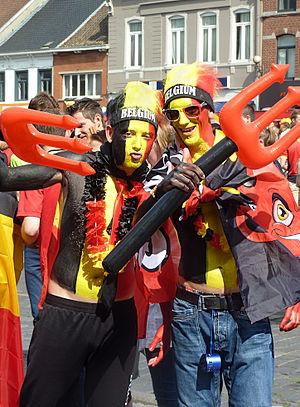
Supporters de l'équipe nationale belge de football, photo prise sur la grand-place de Mouscron, Belgique avant le match Belgique – Russie de la coupe du monde 2014 diffusé sur écran géant.
L'équipe de Belgique de football est la sélection de joueurs belges représentant le pays lors des compétitions internationales de football masculin, sous l'égide de la Royal Belgian Football Association.